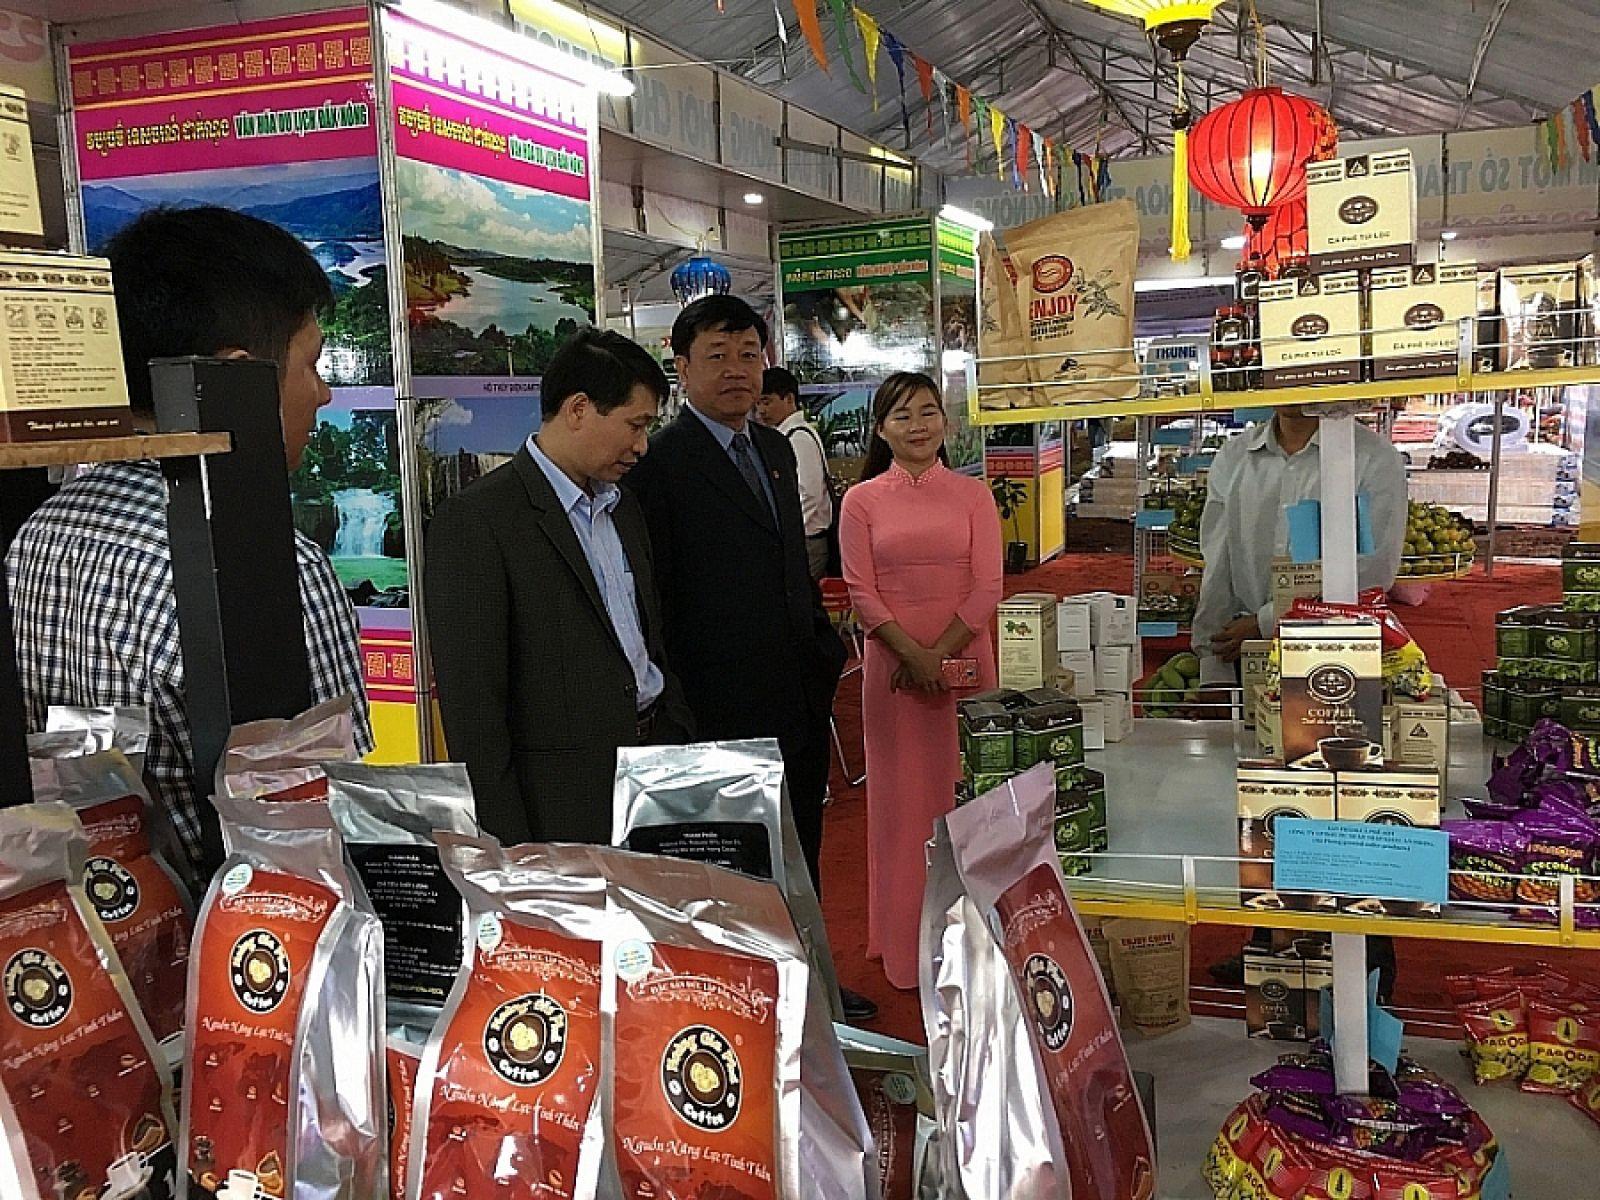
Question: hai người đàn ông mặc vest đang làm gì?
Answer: hai người đàn ông mặc vest đang xem các sản phẩm được trưng bày